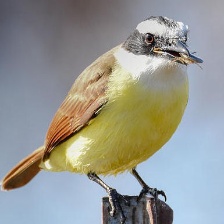
Species: GREAT KISKADEE
Scientific name: PITANGUS SULPHURATUS